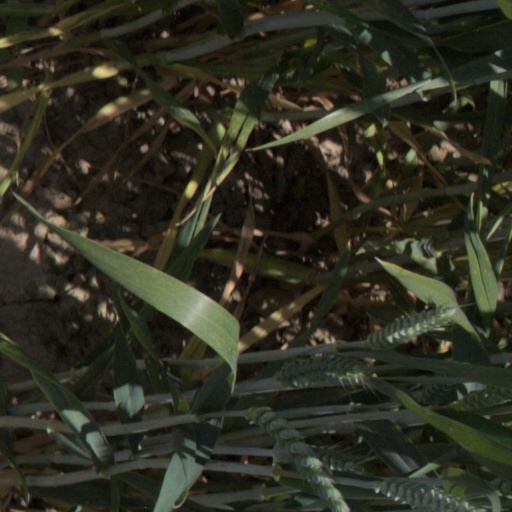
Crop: wheat